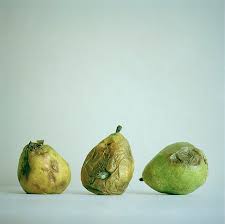
Label: trash